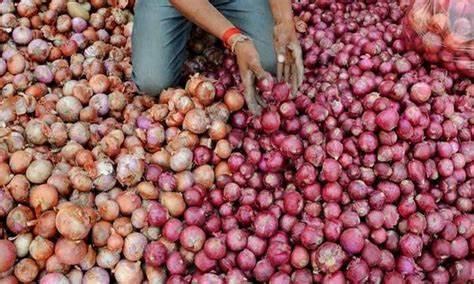
Kijana akiwa amepiga magoti katika vitunguu vingi vilivyomwaga chini, akivitenga vizuri na kuviweka upande mmoja na vile vilivyoharibika akiviweka upande wa pili.